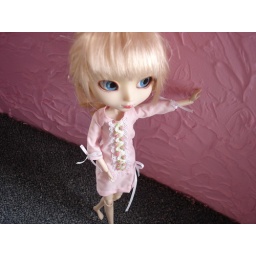
the pink dress has two white ribbons on the sleeves and one long white ribbon on the bottom near the embroidery.